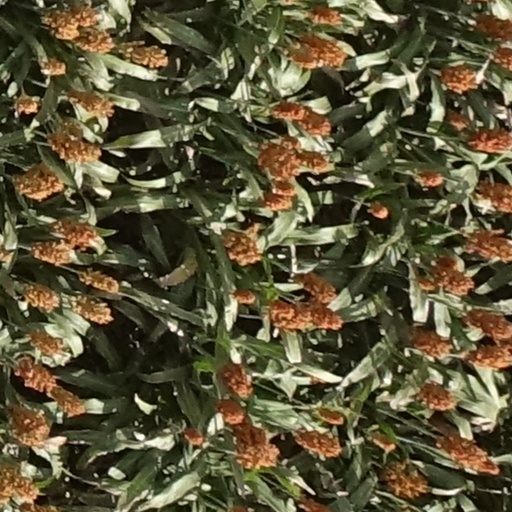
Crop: sorghum